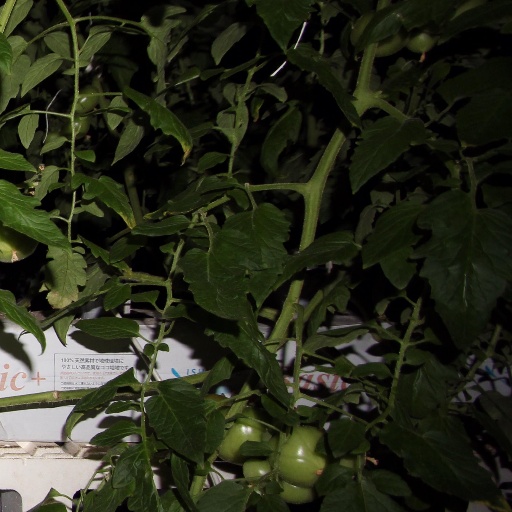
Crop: tomato